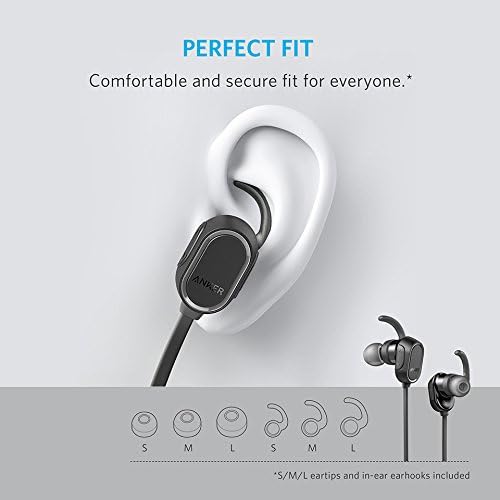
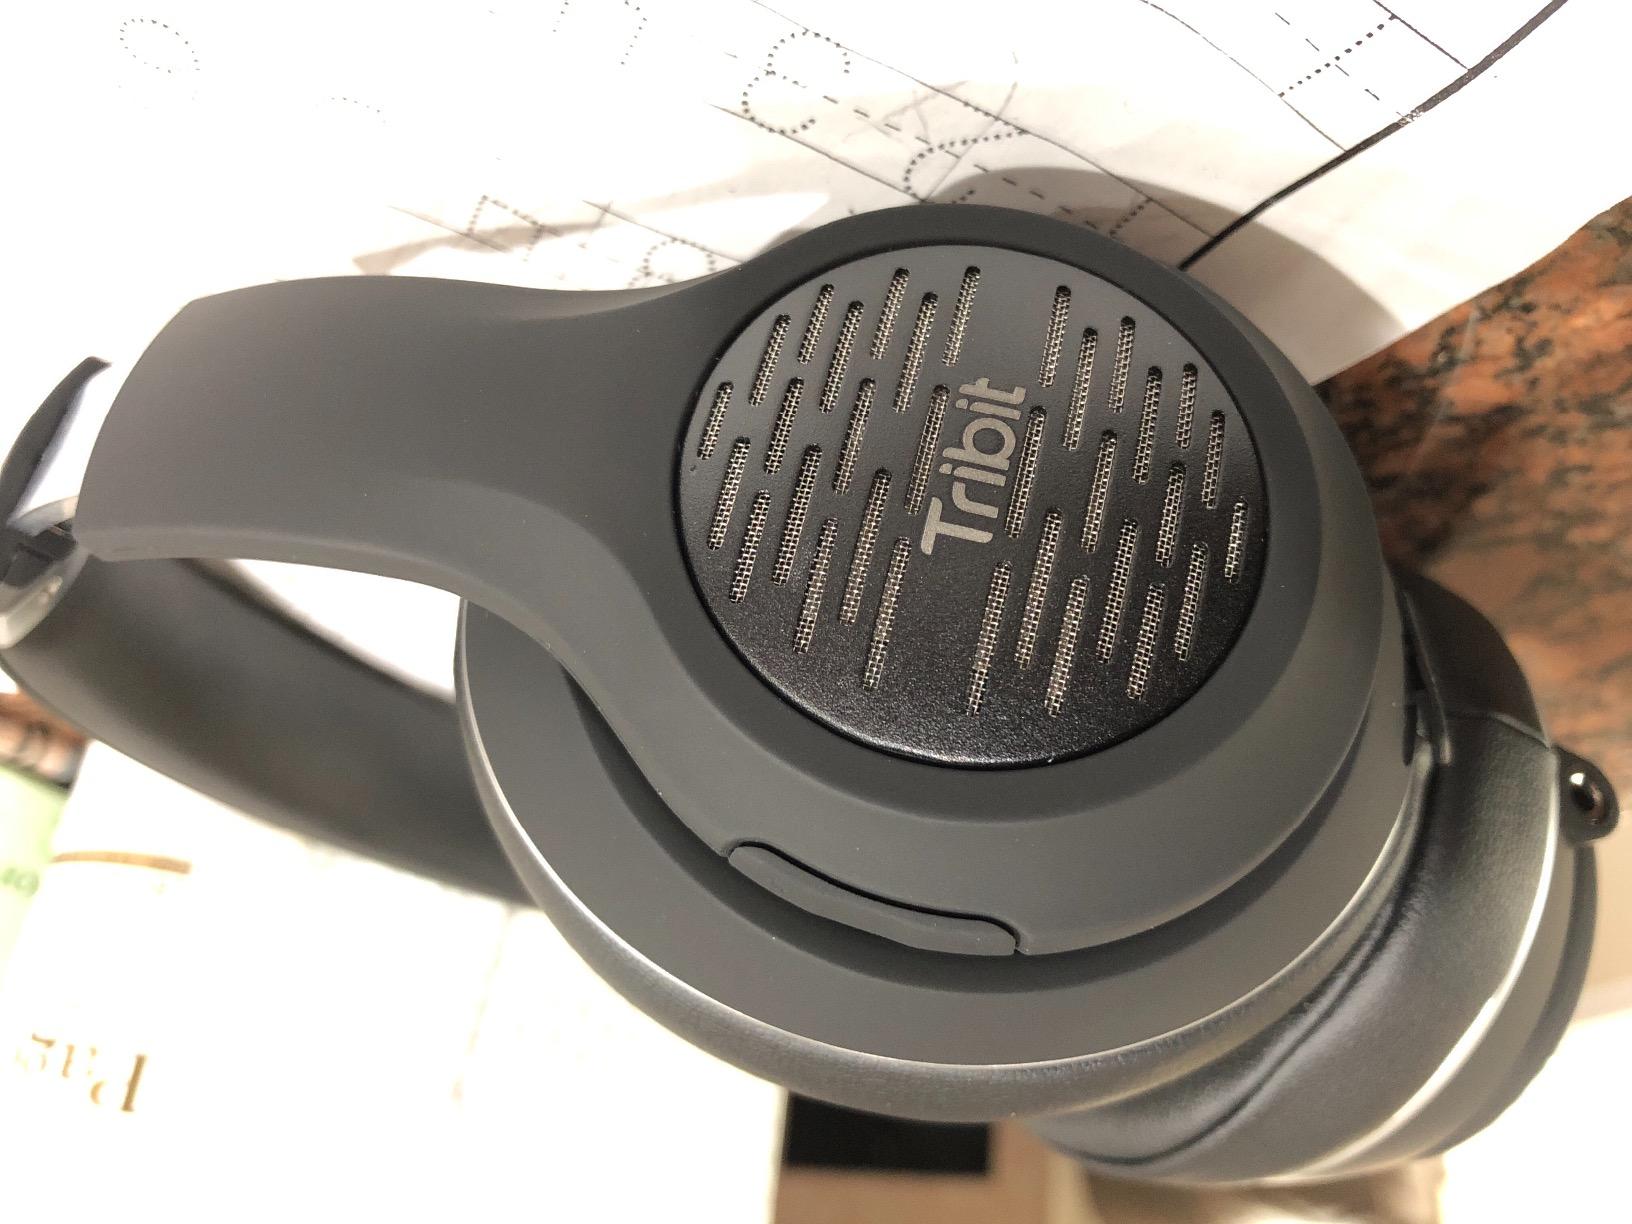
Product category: headphones
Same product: no